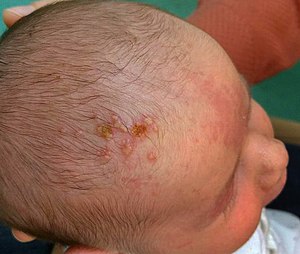
Herpes simplex
Barn inficeret med Herpes simplex virus i hovedbunden.
Herpes simplex er en sygdom der skyldes Herpes simplex virus, der er en meget almindelig virus, som kan vise sig som små sviende sår og blærer, hovedsageligt på kønsdelen og ved munden. I daglig tale bliver et udbrud ved munden omtalt som forkølelsessår. I de fleste tilfælde er symptomerne milde eller fraværende.